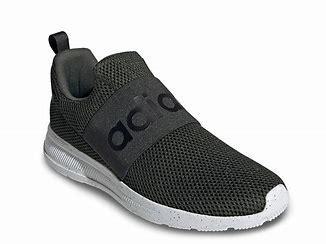
Brand: Adidas
Model: Lite Racer Adapt 4